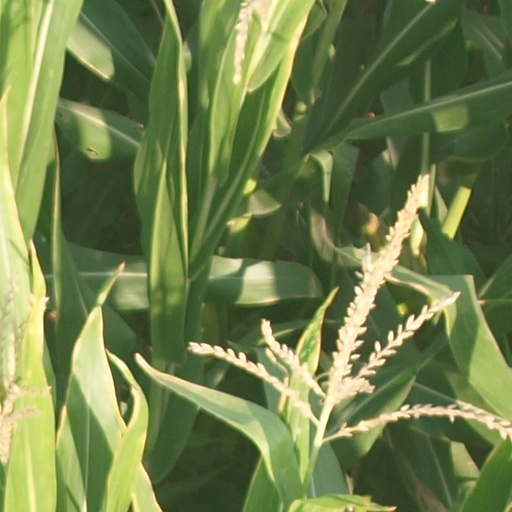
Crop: maize; corn